Cornwallis River

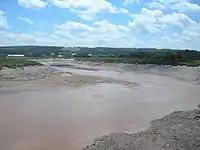
Cornwallis River near low tide

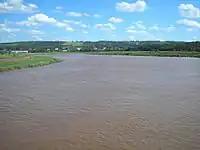
Cornwallis River near high tide

The Cornwallis River is in Kings County, Nova Scotia, Canada. It has a meander length of approximately through eastern Kings County, from its source on the North Mountain at Grafton to its mouth near Wolfville on the Minas Basin. The lower portion of the river beginning at Kentville is tidal and there are extensive tidal marshes in the lower reaches. In its upper watershed at Berwick, the river draws on the Caribou Bog while a longer branch continues to the official source, a stream on the North Mountain at Grafton.